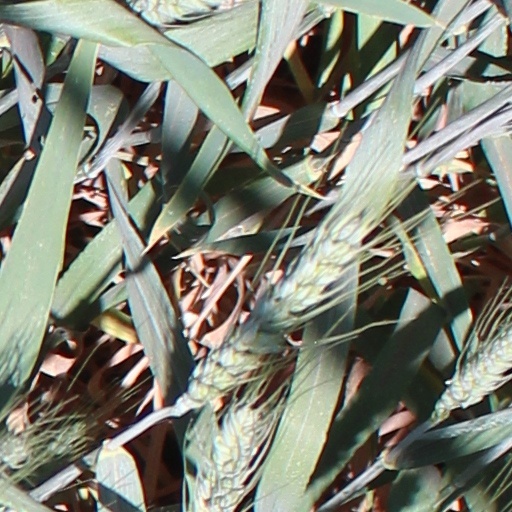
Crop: wheat